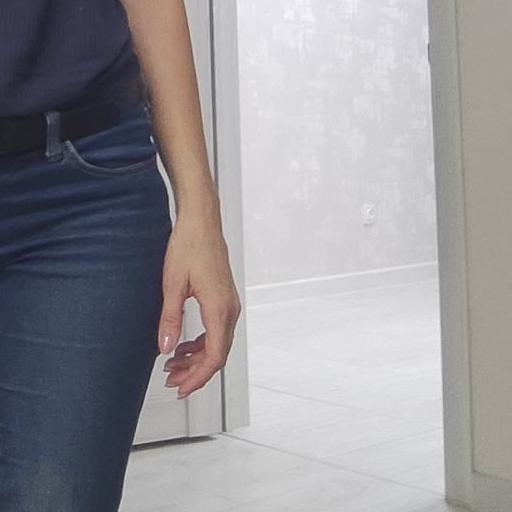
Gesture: no_gesture